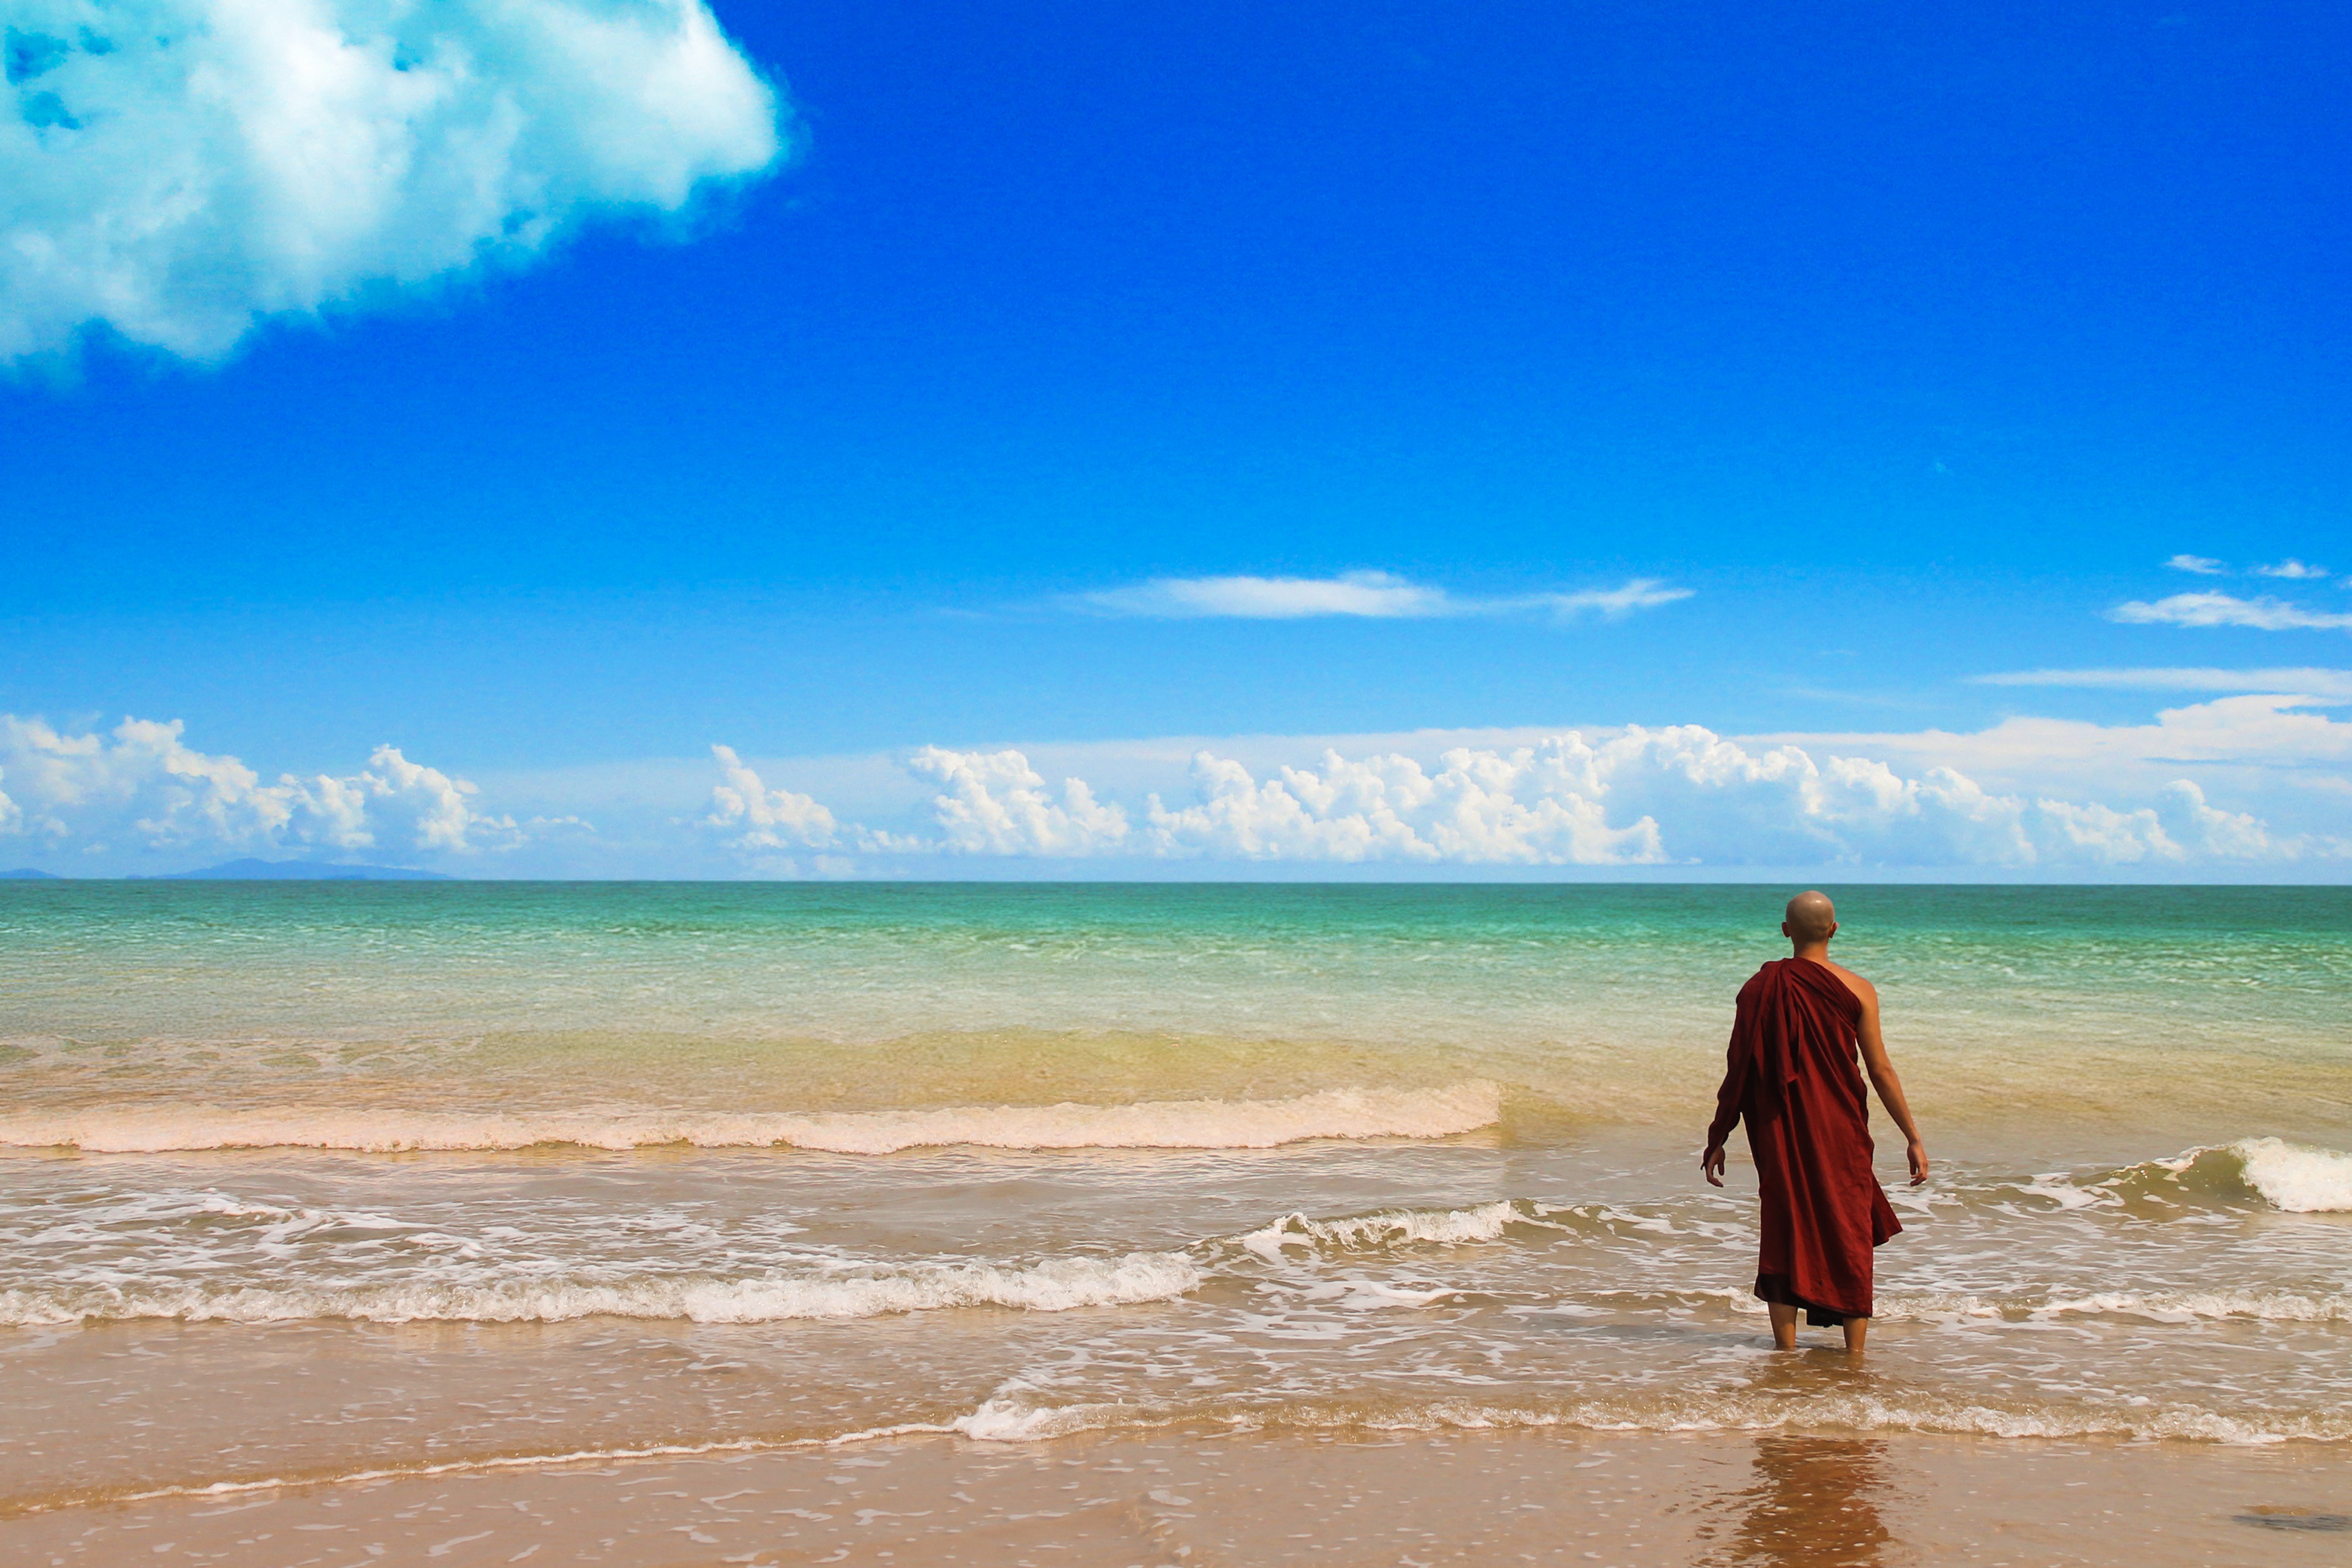
beach, sea, coast, sand, ocean, horizon, cloud, sky, sunlight, shore, wave, vacation, seaside, peaceful, calm, bay, monk, body of water, peach, theravada buddhism, theravada, bhikkhu, refresh, wind wave, monk at beach, rejuvenate